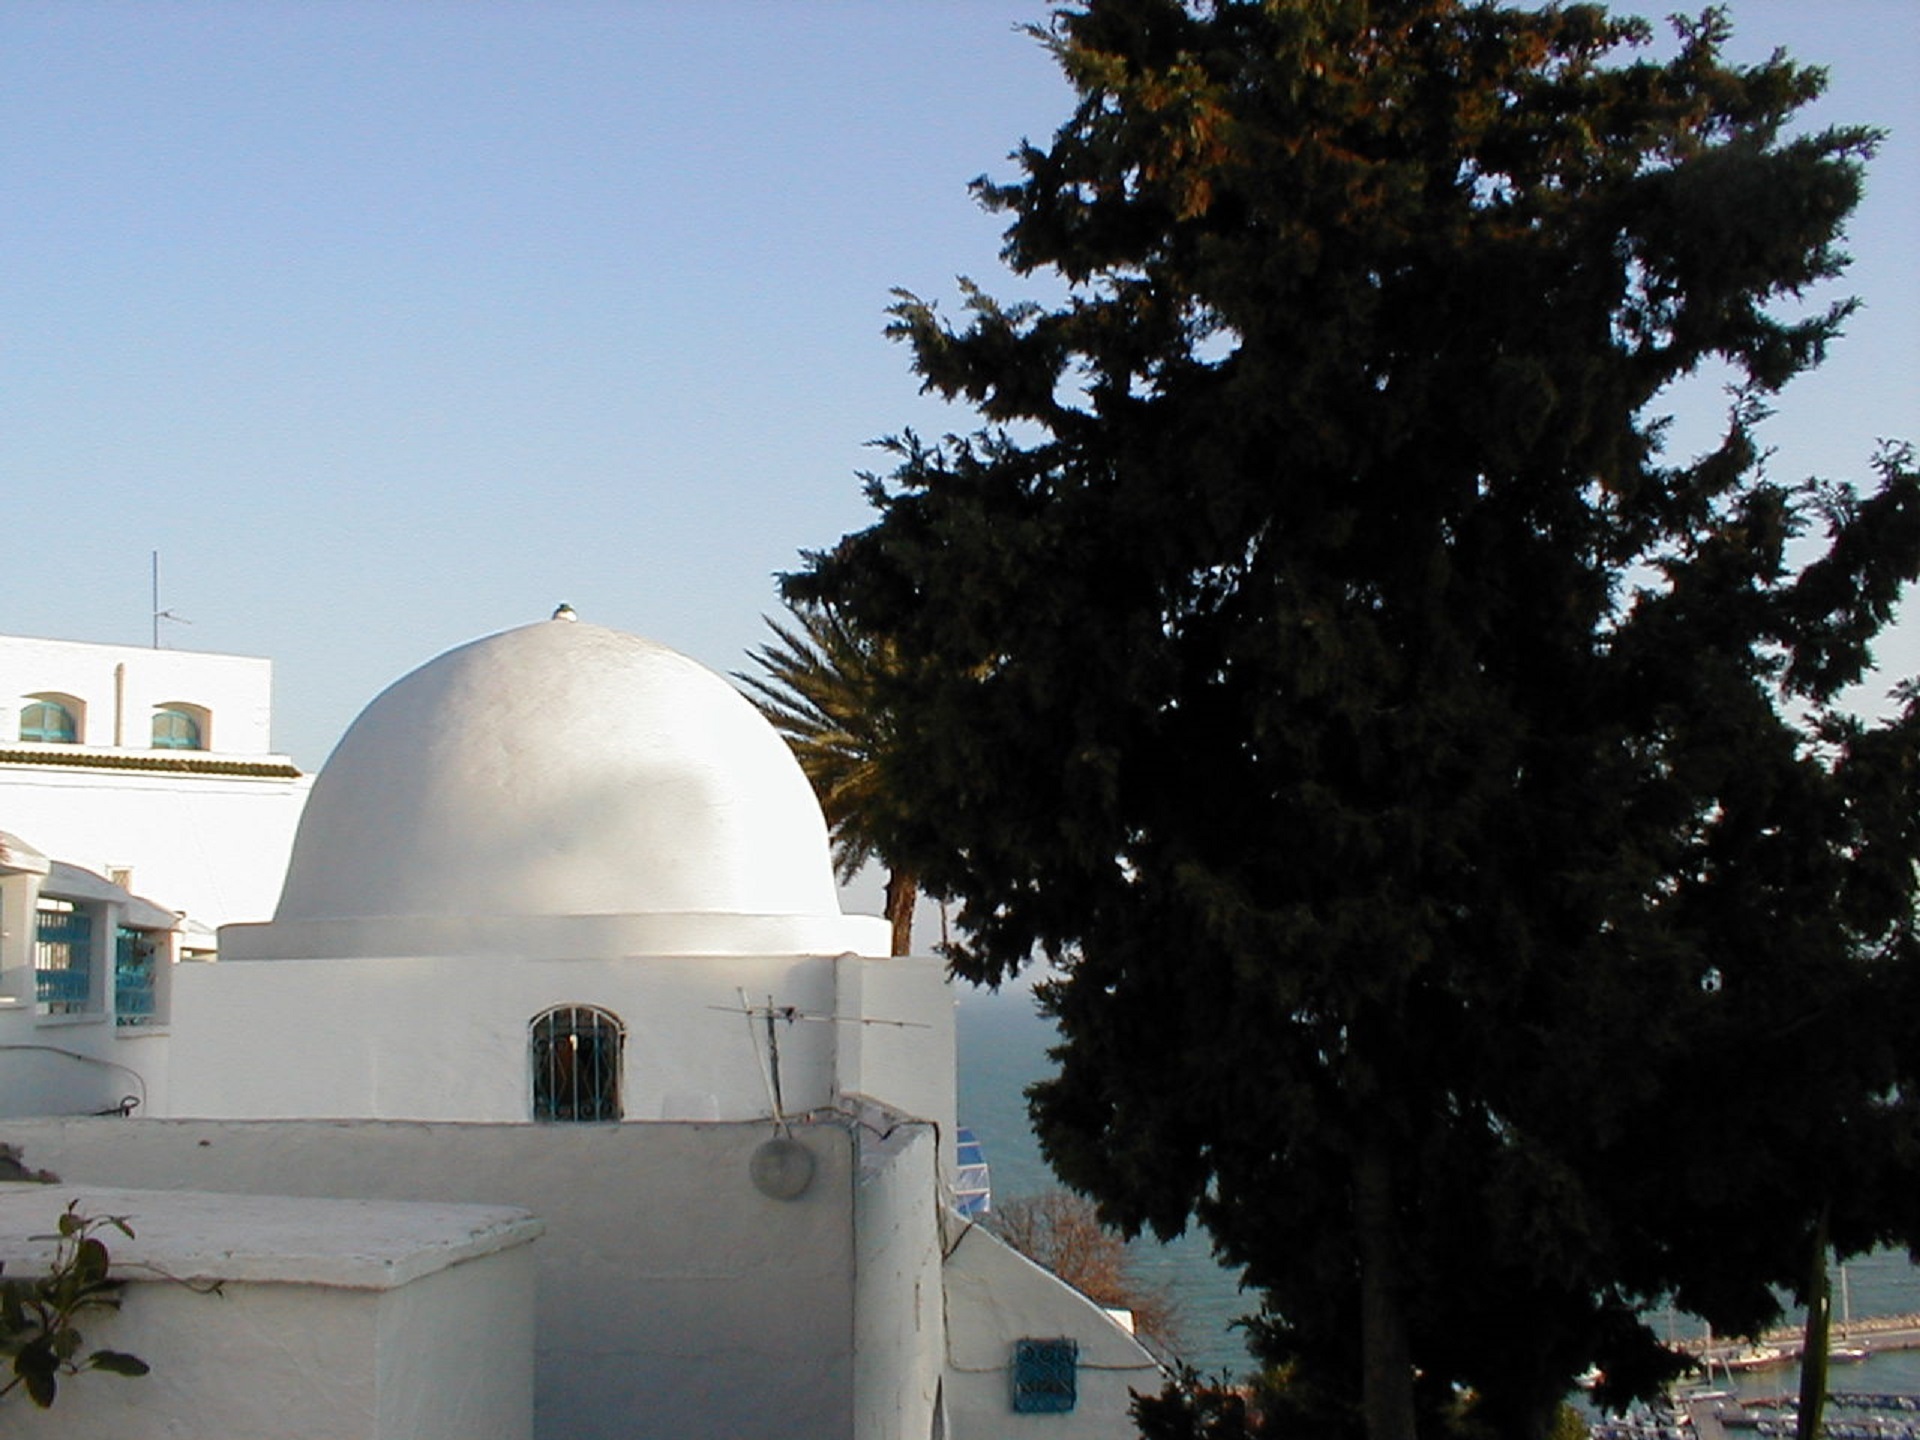
building, place of worship, observatory, dome, tunis, sidi bousa d